Raffaello Gambogi

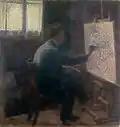
"Self-Portrait with Easel", 1899

In 1891 Gambogi obtained a scholarship to the Academy of Fine Arts of Florence, where he studied under Giovanni Fattori. Among his works, "L’uscita della messa" was awarded the Florence Prize in 1896, "All’ombra" displayed at the Fine Arts Exposition adjacent to the Festa dell’Arte e dei Fiori in Florence. In 1898 Gambogi sent "Cantire" to the National Exposition of Fine Arts at Turin. An example of his work, "La veduta sul porto di Livorno", is not a classically beautified vedute, but reminds the viewer that Livorno was a modern port city bustling with stevedores. Similarly, the painting "The emigrants" depicts a family at a bustling dockside (Museo Giovanni Fattori, Livorno).